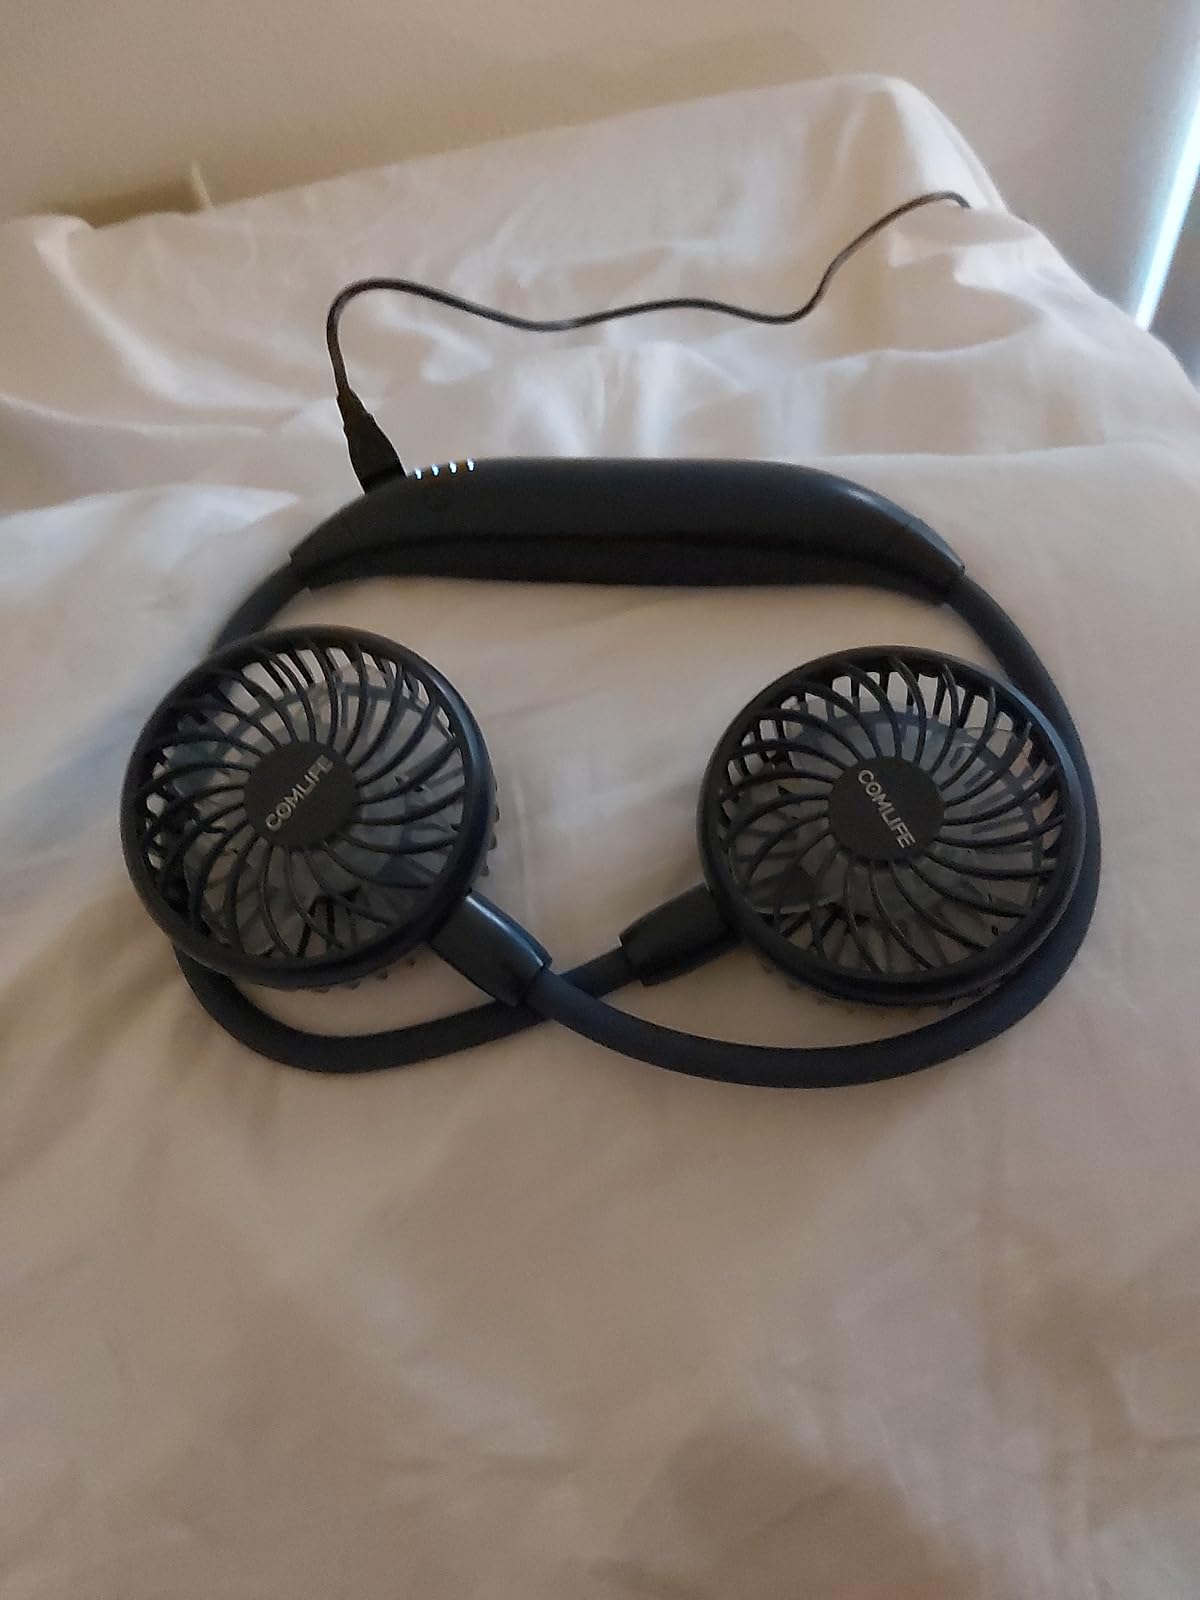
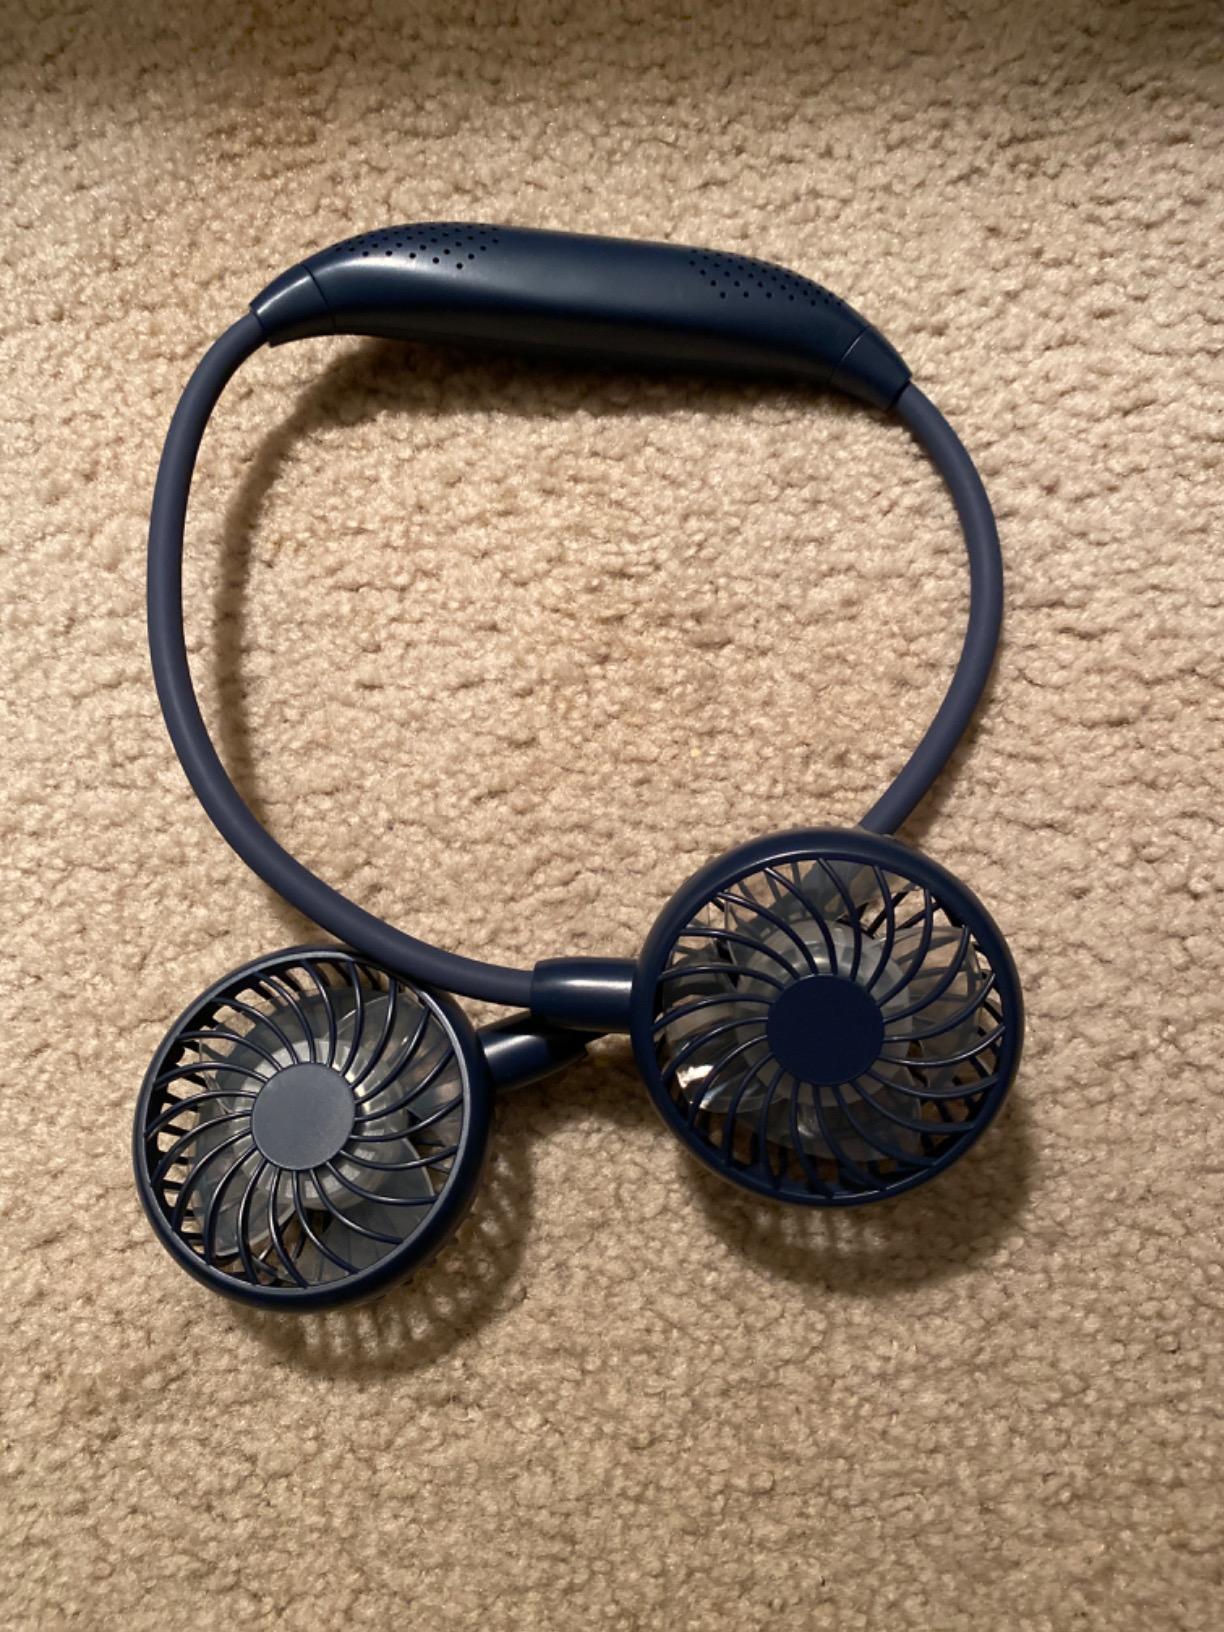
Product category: fan
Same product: yes